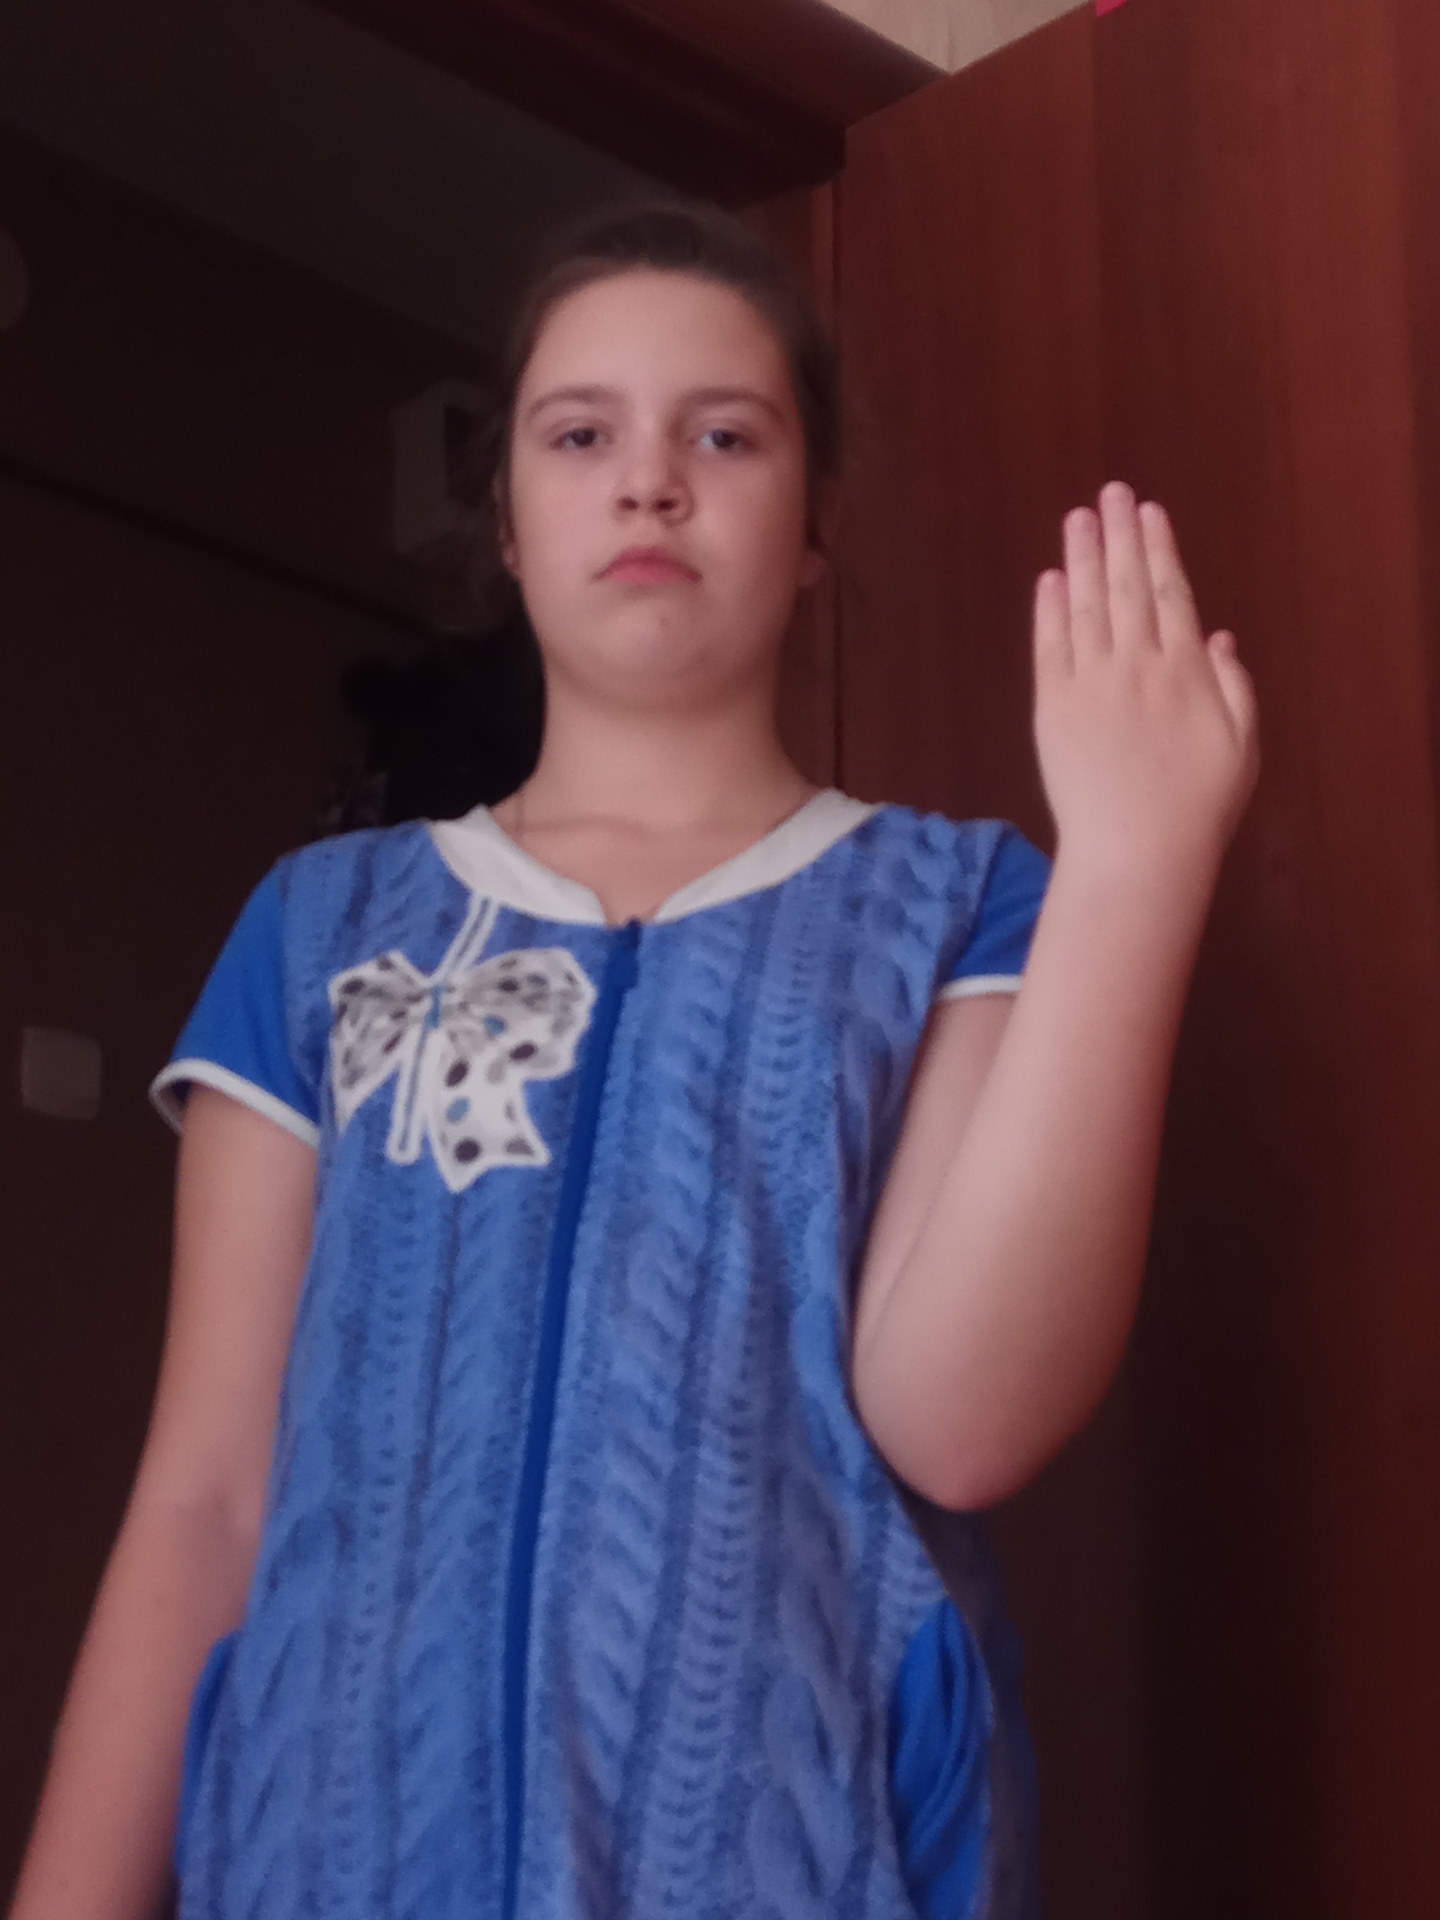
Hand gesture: stop_inverted